Peggy Guggenheim

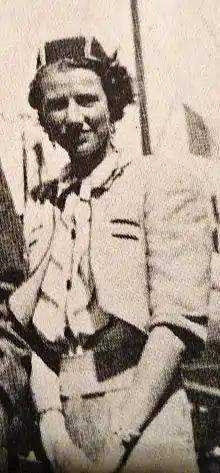
Guggenheim in 1937

In January 1938, Guggenheim opened a gallery for modern art in London featuring Jean Cocteau drawings in its first show, and she began to collect works of art. Guggenheim often purchased at least one object from each of her exhibitions at the gallery. After the outbreak of World War II, she purchased as much abstract and Surrealist art as possible.